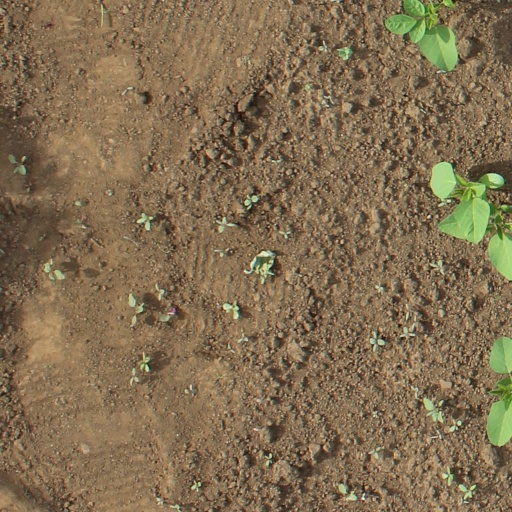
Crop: soybean